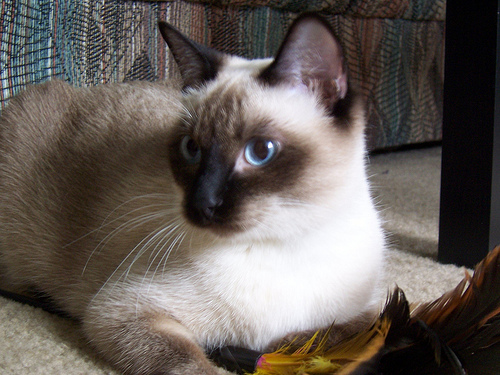
Breed: siamese